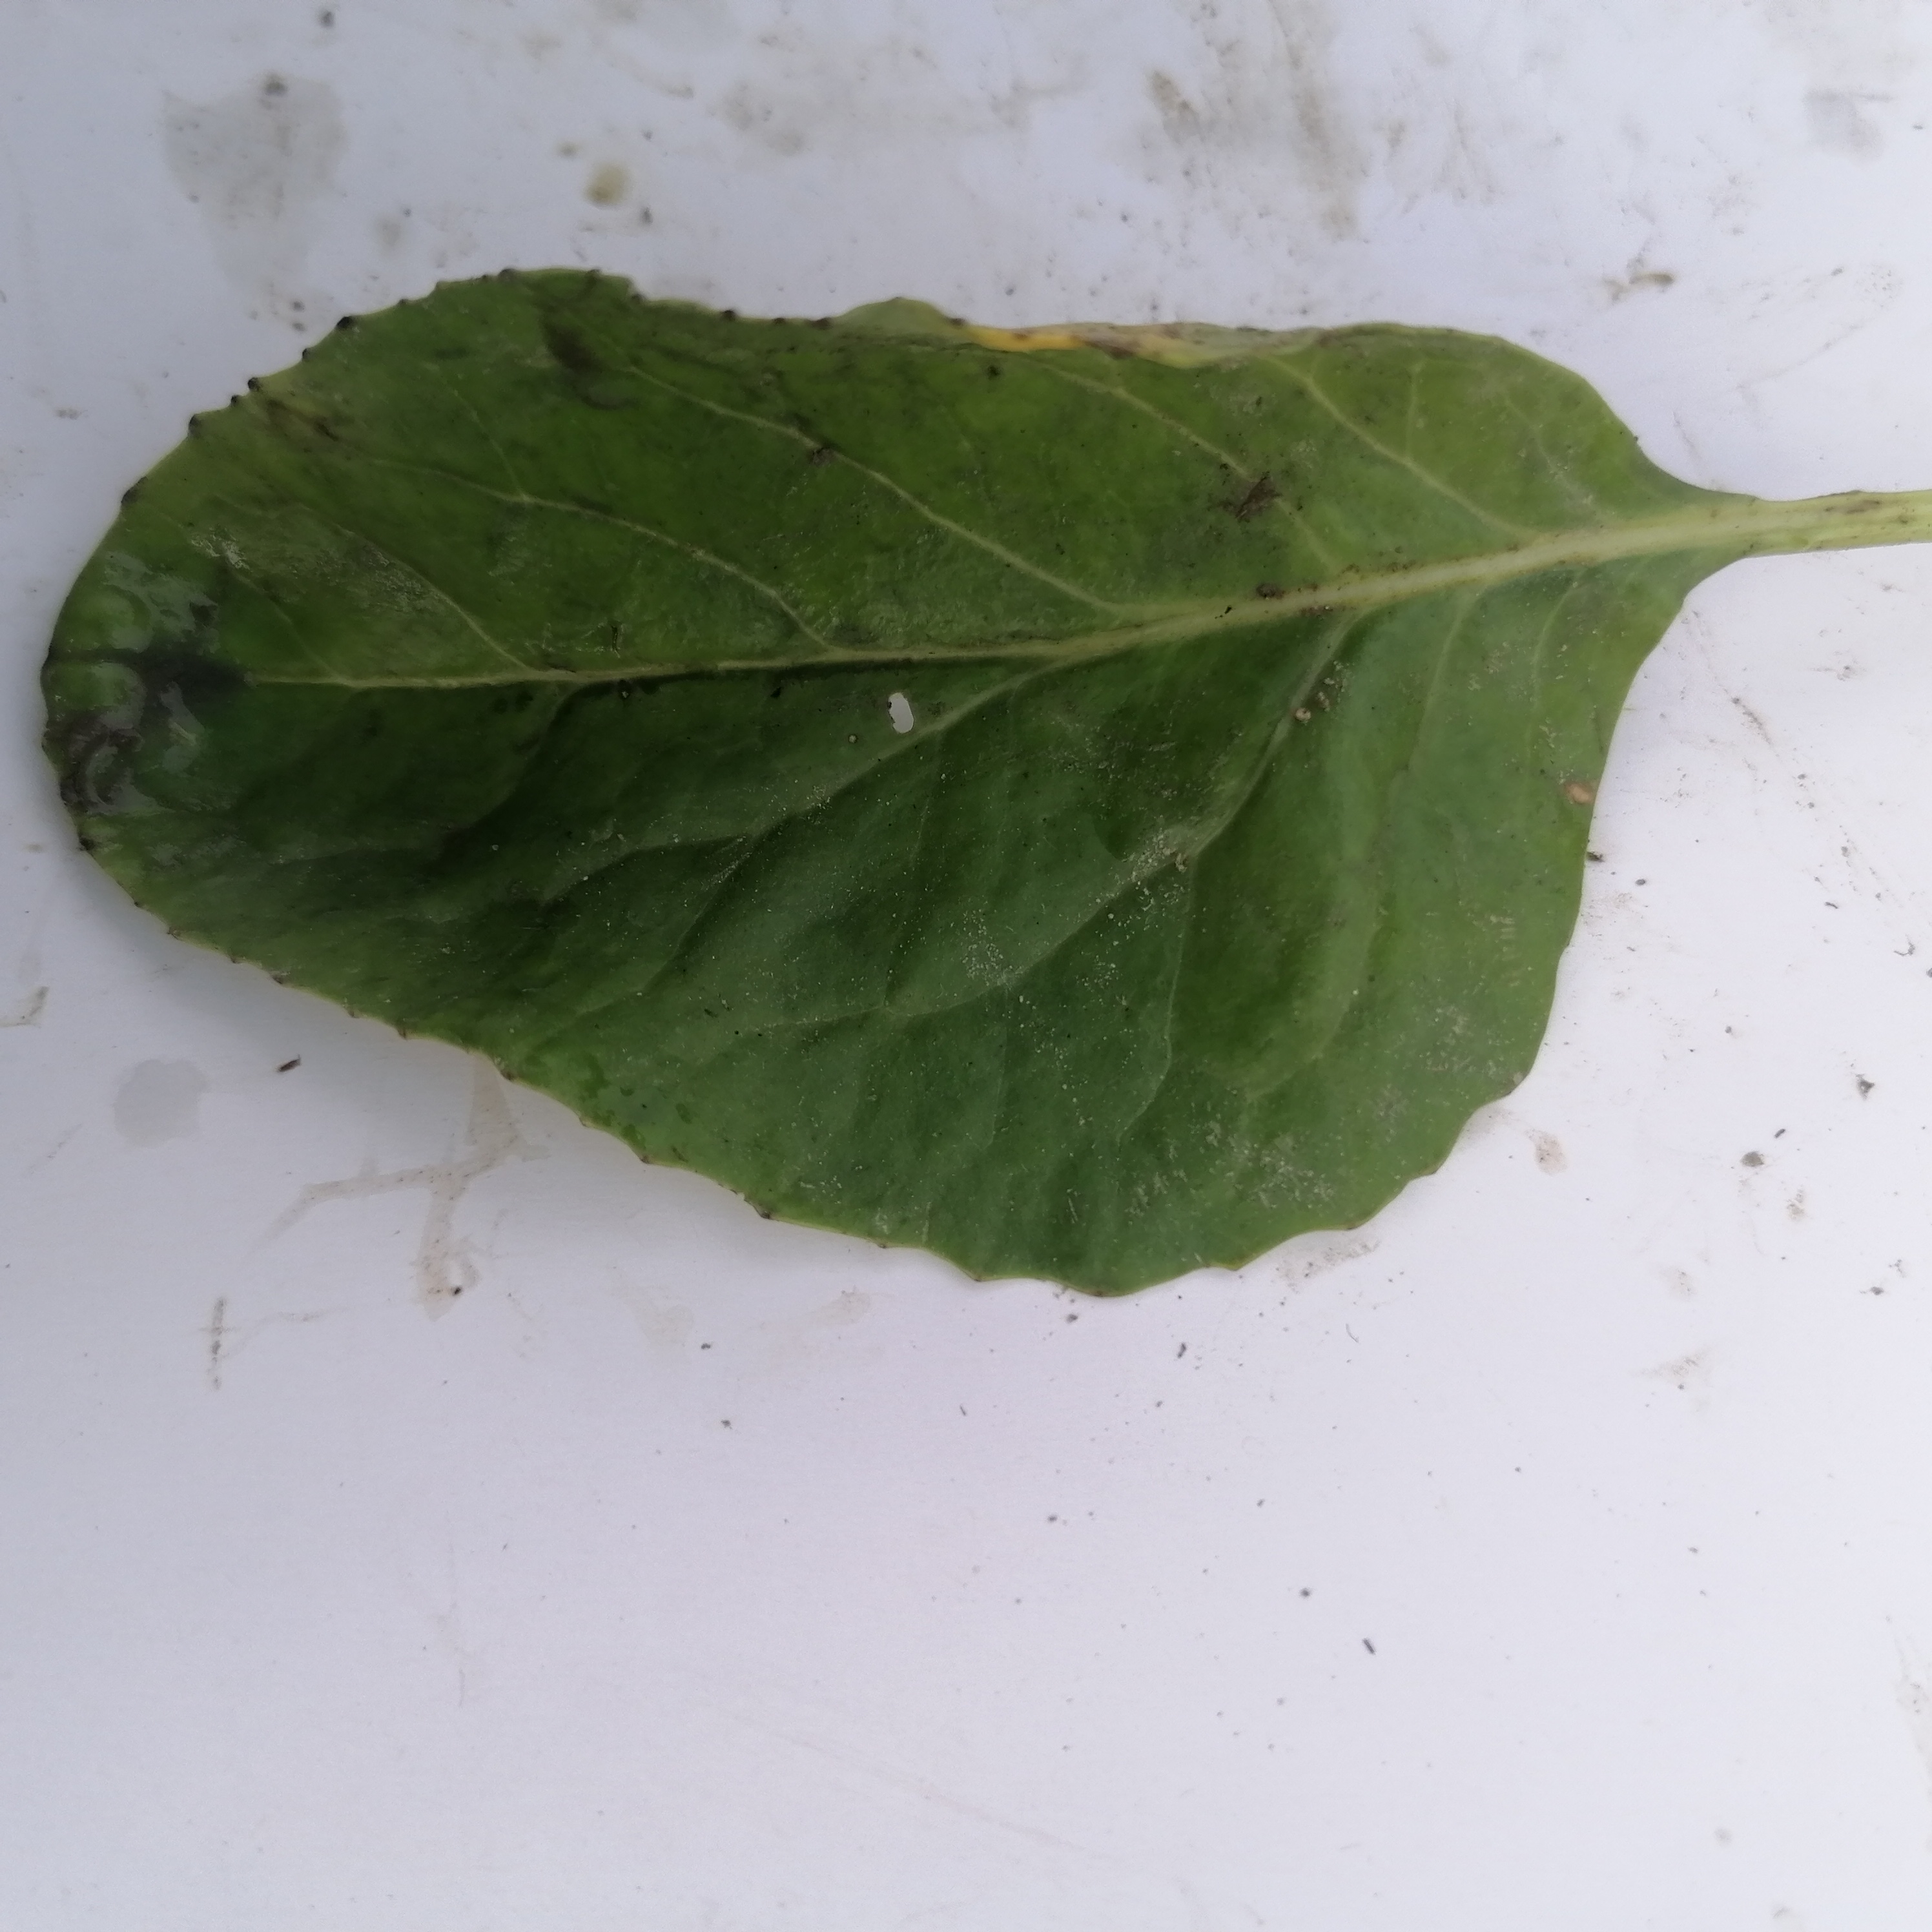
Label: Black Rot